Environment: real
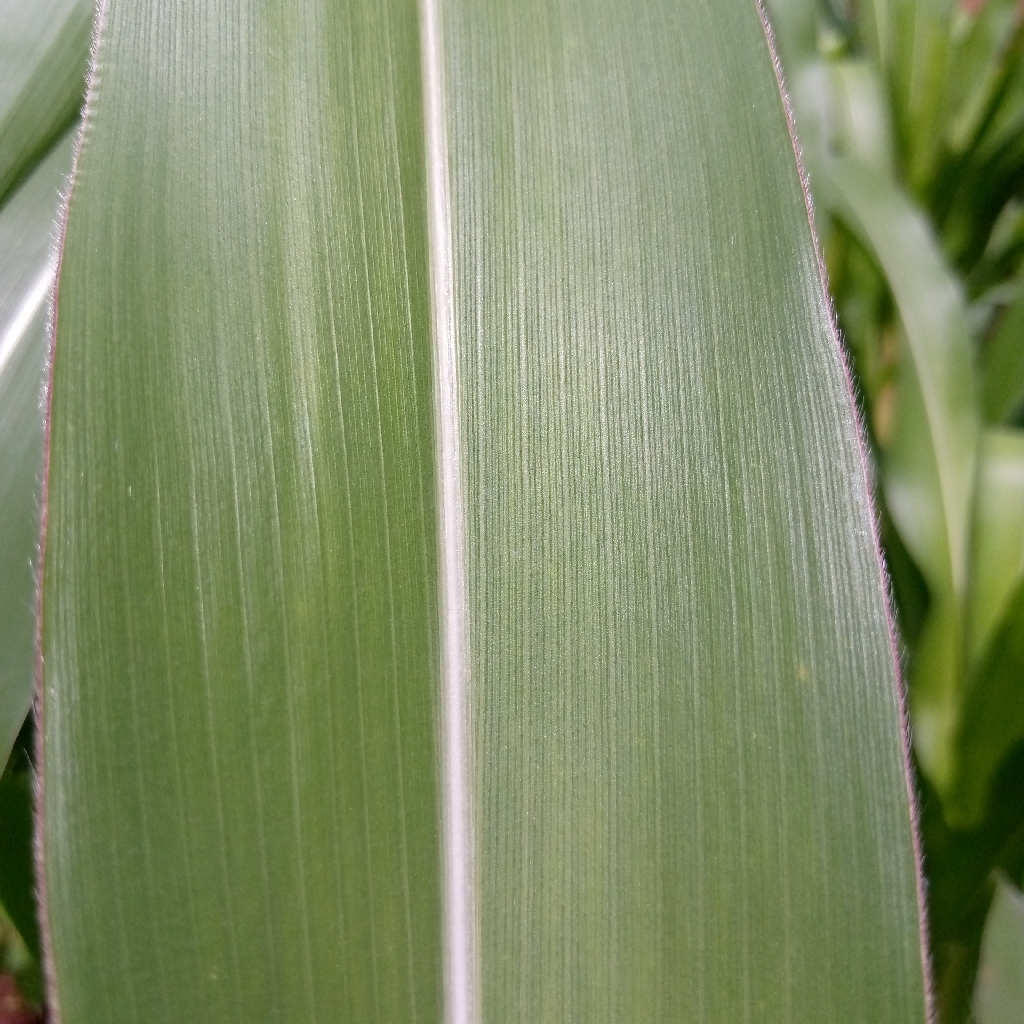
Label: healthy